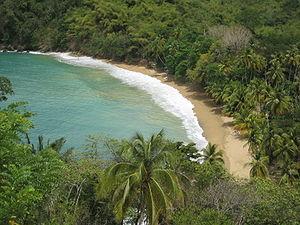
Dieu seul le sait est un film américain-britannique réalisé par John Huston et sorti en 1957.